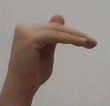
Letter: khaa